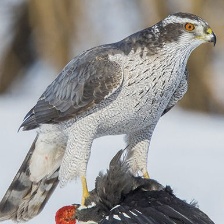
Species: NORTHERN GOSHAWK
Scientific name: ACCIPITER GENTILIS